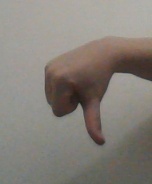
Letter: waw